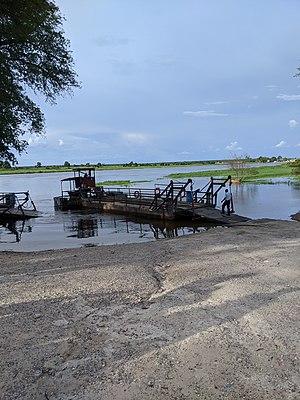
Mohembo East est une ville du Botswana.